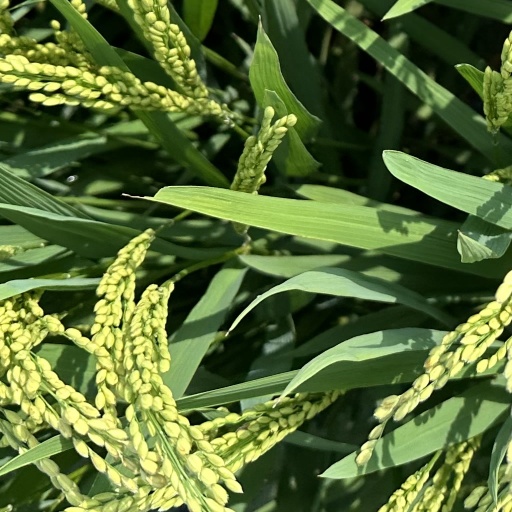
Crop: rice